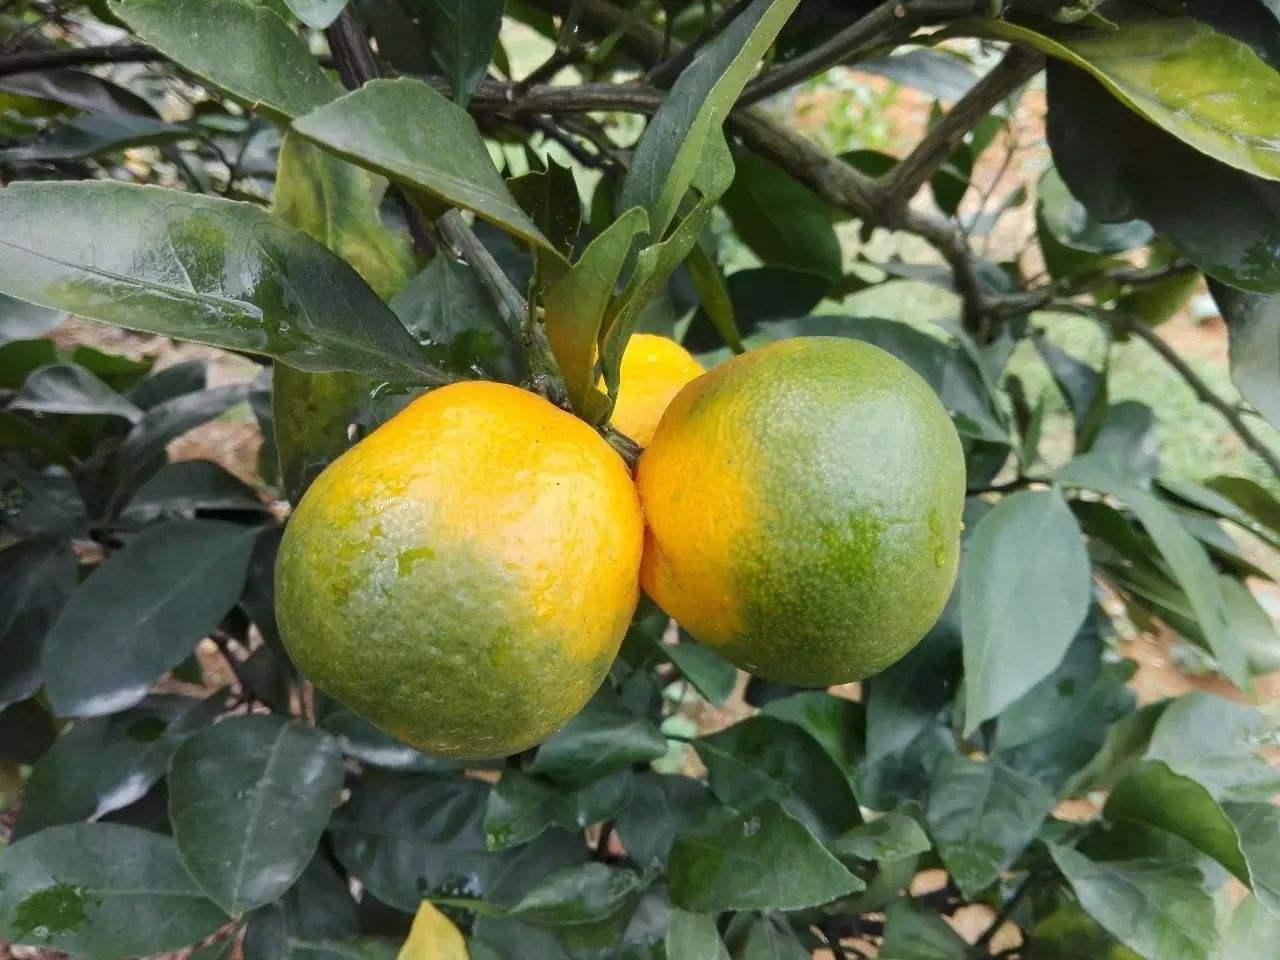
Plant: Citrus
Disease: citrus greening disease